José Enrique Rodó

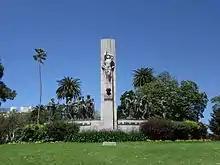
Monument to José Enrique Rodó in Parque Rodó

In "Ariel", Rodó surveys the situation that Latin America faced at the end of the 19th century. He points out that utilitarianism relies on specialization and materialism, which consequently affects the wealth of our minds. Such practices can and will impact the spirit. To revive its spirit, Rodó proposed a strict adherence to the aesthetic ideals of Greek and Roman cultures. He believed that both embody a sense of beauty and, most importantly, recognize the significance of dedicating oneself to intellectual pursuits. Art, therefore, becomes a form of learning that nurtures and enriches the spirit while negating utilitarianism.